Royal Scots Navy

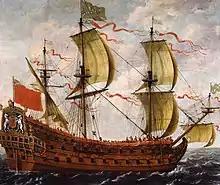
Painting of a Scottish ship, perhaps part of the Darien fleet, by an unknown artist

James V entered his majority in 1524. He did not share his father's interest in developing a navy, relying on French gifts such as "Salamander", or captured ships like the English "Mary Willoughby". Scotland's shipbuilding remained largely at the level of boat building and ship repairs and fell behind the Low Countries which led the way into semi-industrialised shipbuilding. Despite truces between England and Scotland there were periodic outbreaks of a "guerre de course" in the 1530s with at least four of a known six men-at-war were royal naval vessels on the Scottish side. James V built a new harbour at Burntisland in 1542, called 'Our Lady Port' or 'New Haven,' described in 1544 as having three blockhouses with guns and a pier for great ships to lie in a dock.